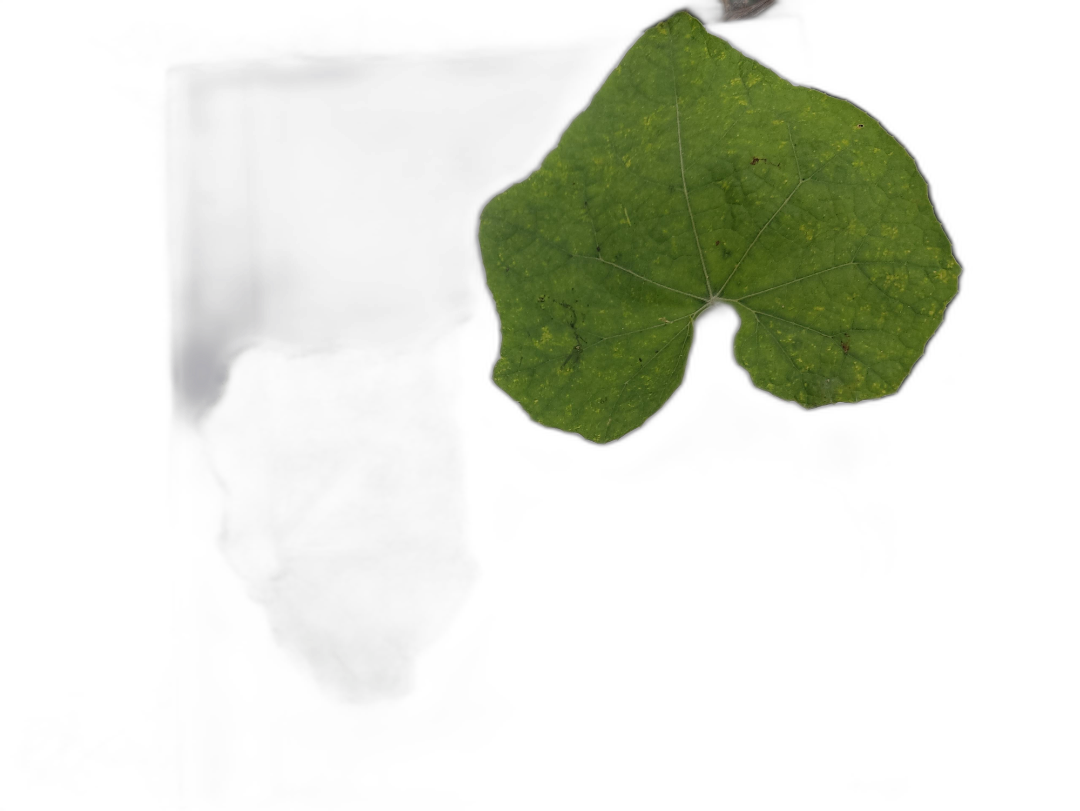
Crop: Zucchini
Label: Downy_Mildew